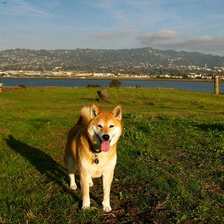
Species: dog
Breed: shiba inu